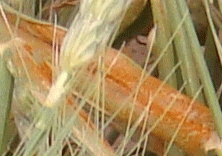
Label: Wheat___Brown_Rust